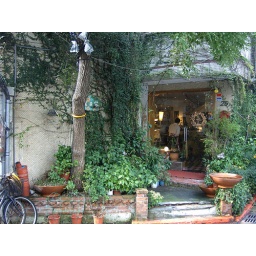
A lifestyle book shop plus tea house in Taipei